Andrea Mantegna

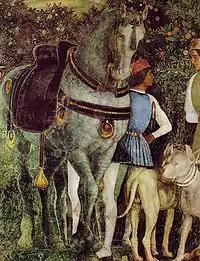
Detail of Camera degli Sposi

The decoration of the Chamber was finished presumably in 1474. The ten years that followed were not happy ones for Mantegna and Mantua: Mantegna grew irritable, his son Bernardino died, as well as the Marchese Ludovico, his wife Barbara, and his successor Federico (who had dubbed Mantegna "cavaliere", "knight" ). Only with the election of Francesco II of the House of Gonzaga did artistic commissions in Mantua recommence. He built a stately house in the area of the church of San Sebastiano, and adorned it with a multitude of paintings. The house can still be seen today, although the paintings no longer survive. In this period he began to collect some ancient Roman busts (that were given to Lorenzo de' Medici when the Florentine leader visited Mantua in 1483), painted some architectonic and decorative fragments, and finished the intense "St. Sebastian" now in the Louvre ("box at top").